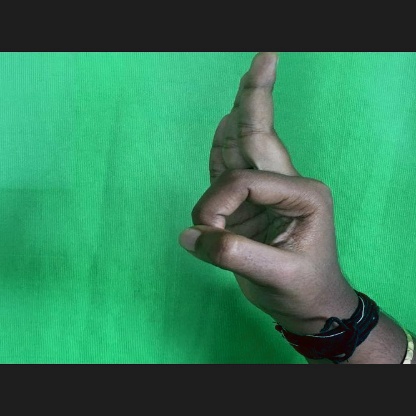
Mudra: Aralam